Eupraxia of Kiev

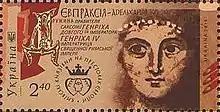
Eupraxia-Adelaide on a Ukrainian stamp

Eupraxia Vsevolodovna of Kiev (c. 1067 – 10 July 1109), sometimes westernised as Praxedis, was a Holy Roman Empress consort. She was the daughter of Vsevolod I, Grand Prince of Kiev, and his wife Anna Polovetskaya, daughter of a Cuman khan. She married Henry IV of Germany in 1089 and took the name Adelaide (or Adelheid).